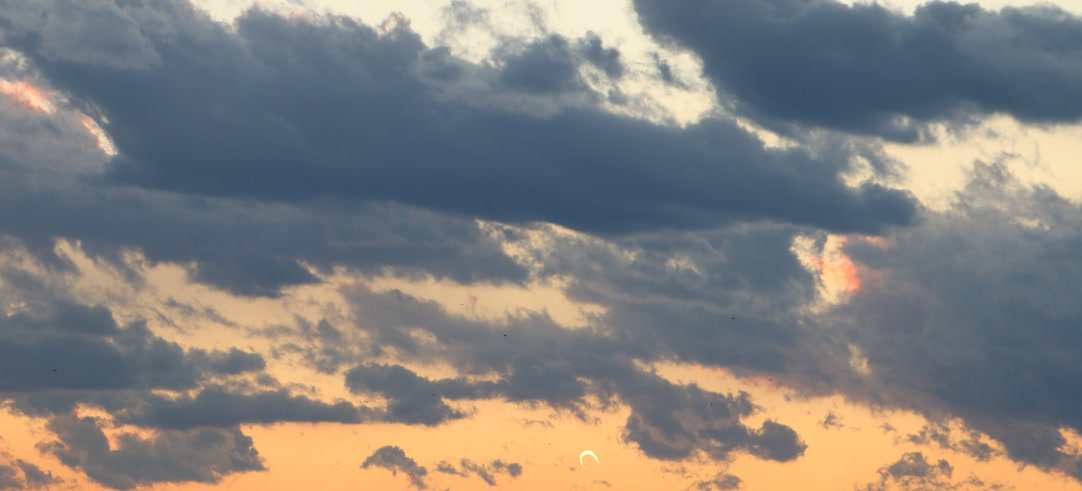
Cloud type: Stratocumulus